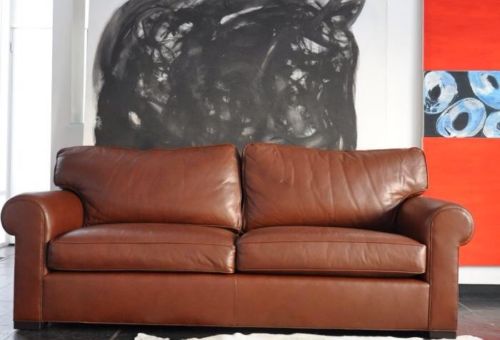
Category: sofa